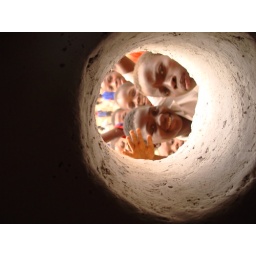
Painting new classroom block. kids peering in through window